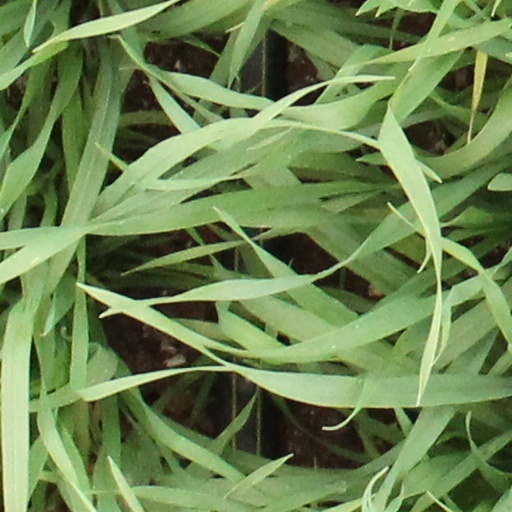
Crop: wheat